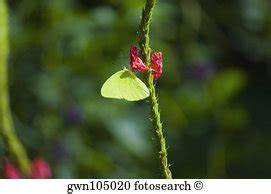
Label: butterfly